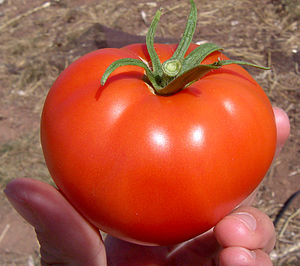
Tomat / Beskrivelse
Veludviklet tomat, plukket ved modenhed (se løsningsranden på stilken).
Tomat er en enårig urt med en opret, men senere nedliggende vækst. De gule blomster er samlet i små stande. Frugterne er store bær, som først er lysegrønne, men som bliver gule, orangerøde eller røde ved modenhed. Planten bliver dyrket på grund af disse frugter. Alle dele af planten er giftige, med undtagelse af frugterne.